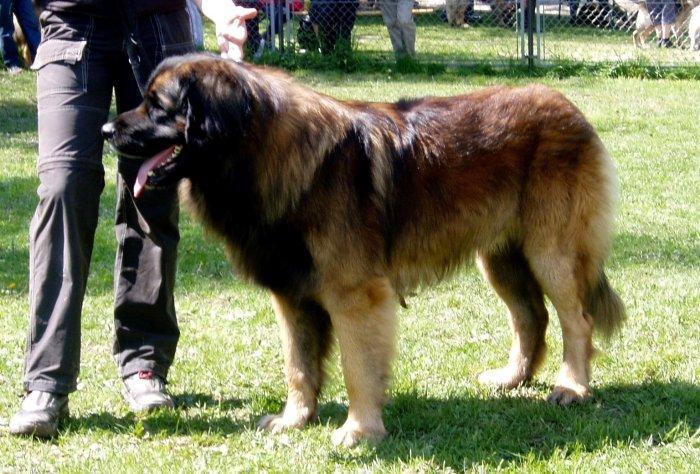
Leonberg